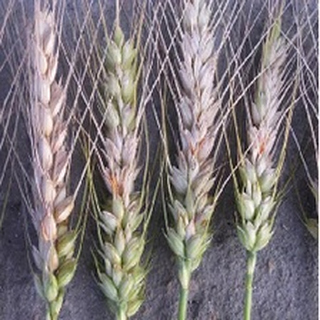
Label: wheat_fusarium_head_blight